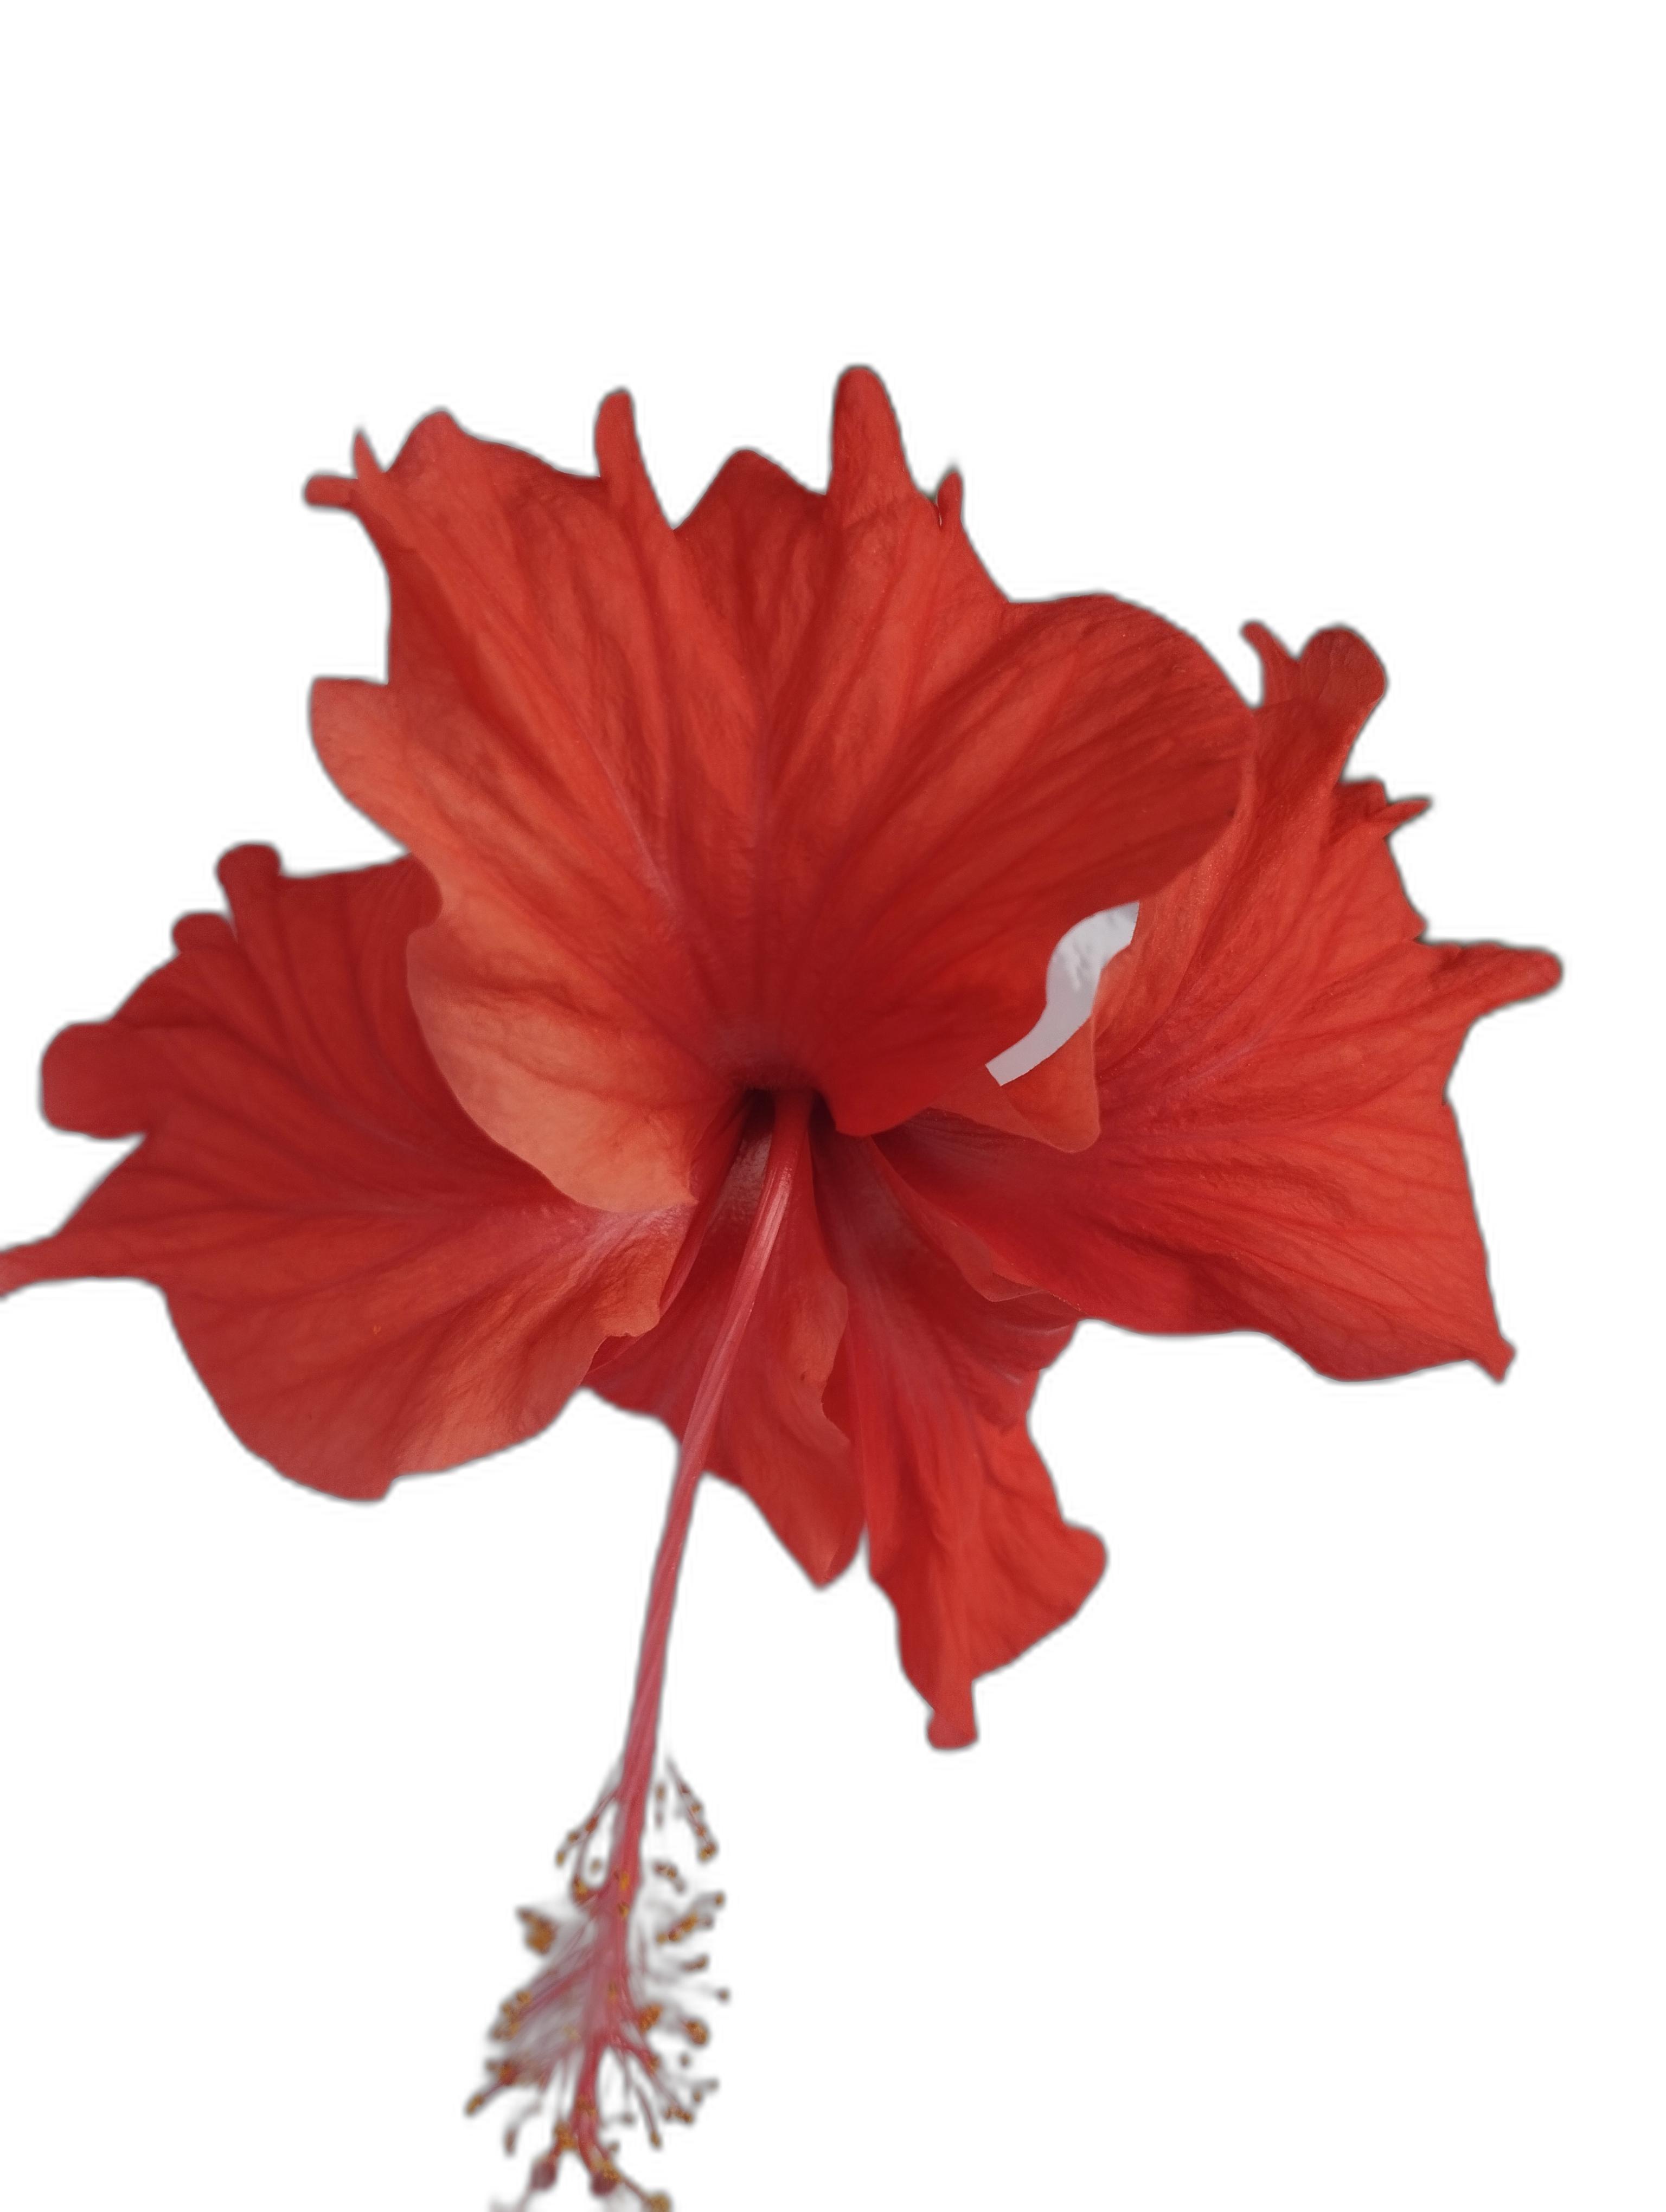
Label: Hibiscus